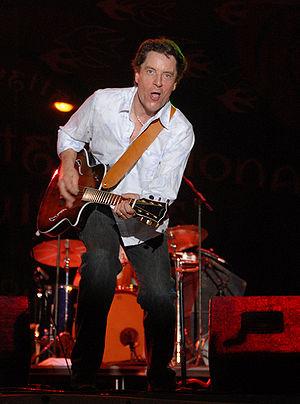
fr:Francis Cabrel en concert le 28 avril 2007 au Festival International de Louisiane à Lafayette, Louisiane
Le prix intitulé Album RTL de l'année a été créé en 2006, récompensant chaque année, d'un trophée, au mois de décembre, un album choisi par un jury composé d'auditeurs de RTL.